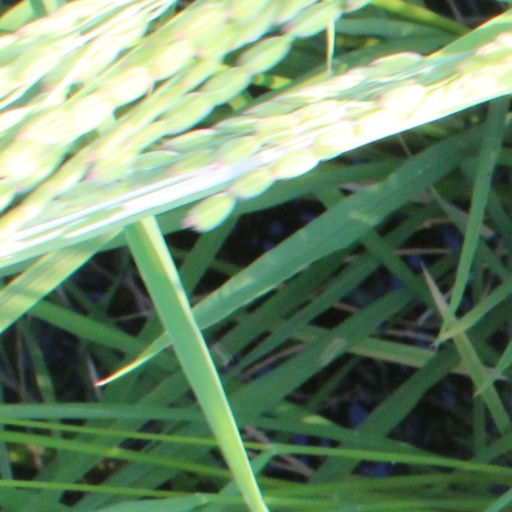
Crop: rice